2007 National League Wild Card tie-breaker game

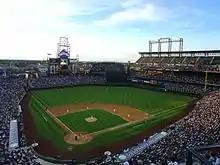
Coors Field played host to the tie-breaker as a result of a coin flip during the season.

The 2007 season saw heavy competition between the Padres and the Arizona Diamondbacks for the National League West Division title. The Padres spent 52 days with at least a share of the lead, while the Diamondbacks spent 89 total days atop the division and ultimately won by a game with a record of 90–72. The Rockies spent just three days, last on April 6, with a lead in the division. Notably the Diamondbacks scored 20 fewer runs than their pitchers allowed, one of just five teams in MLB history to make the playoffs despite being outscored during the season.